McJohnston Chapel and Cemetery

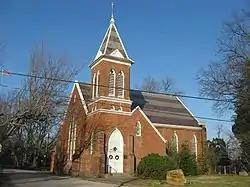
McJohnston Chapel, December 2011

McJohnston Chapel and Cemetery is a historic chapel and cemetery located in Center Township, Vanderburgh County, Indiana. It was built in 1880, and is a small Gothic Revival style, rectangular red brick building. It has a projecting vestibule topped by a bell tower and steeple. Adjacent to the chapel is the cemetery, with the oldest gravestone dated to 1819. It is the oldest cemetery in Vanderburgh County that remain in use.